Brittenburg

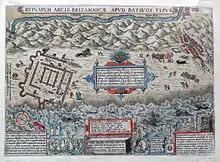
Brittenburg, according to Ortelius

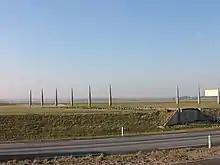
Roman road visible from the highway near Valkenburg, South Holland

Brittenburg was a Roman ruin site west of Leiden between Katwijk aan Zee and Noordwijk aan Zee, presumably identical to the even older Celtic Lugdunum fortress. The site is first mentioned in 1401, was uncovered more completely by storm erosion in 1520, 1552 and 1562, and has subsequently been entirely eroded away. When built, it was located at the mouth of the Oude Rijn (old river Rhine), which has since moved. The site was about a kilometre west of the European Space Research and Technology Centre, now offshore in the North Sea).